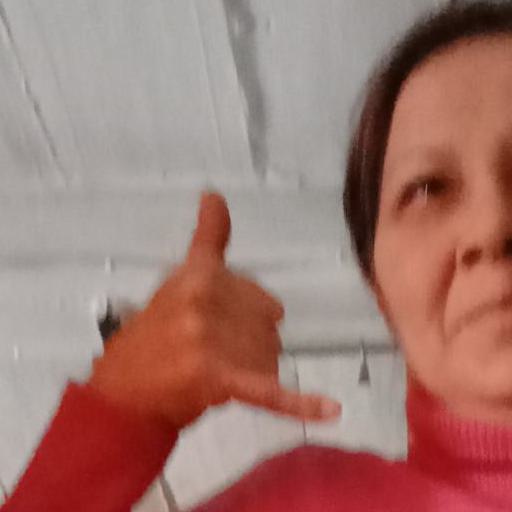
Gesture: call